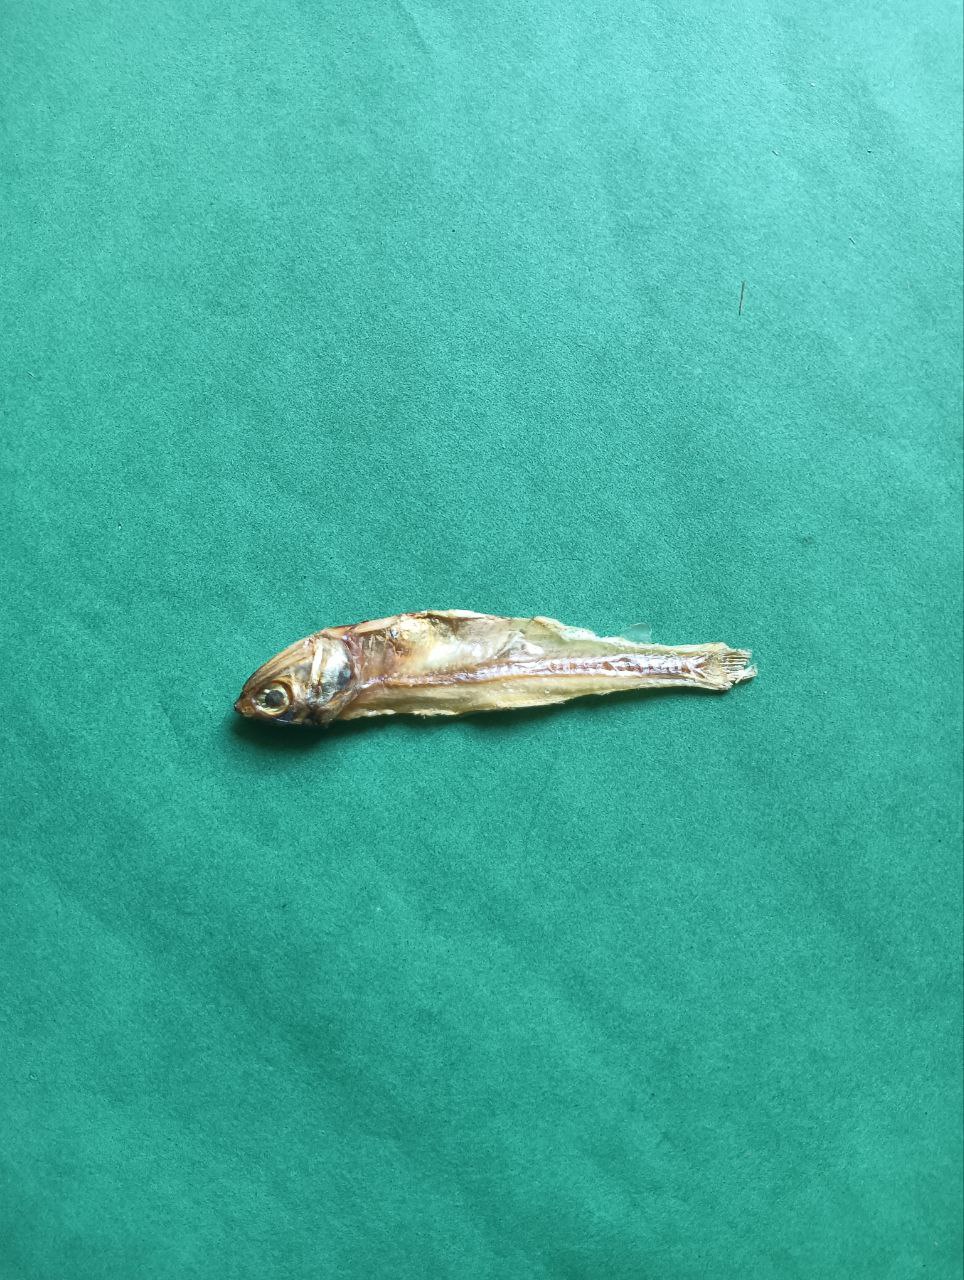
Species: narkeli